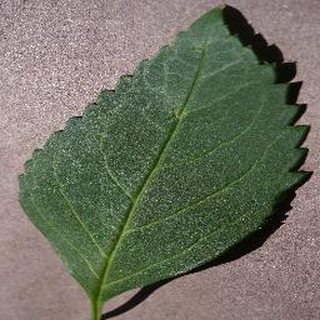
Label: healthy_cherry